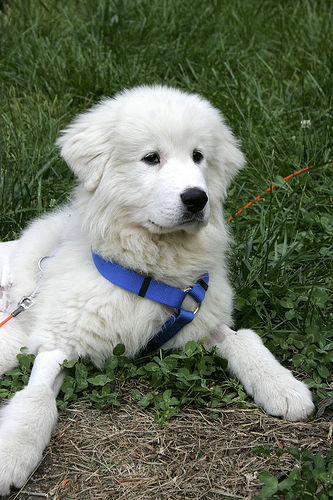
Animal: dog
Breed: great_pyrenees